Gore Vidal

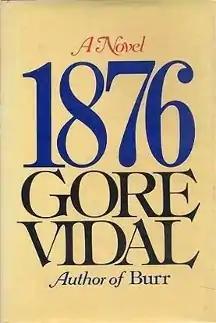
Vidal's historical novel "1876" (1976)

In the United States, Vidal is often considered an essayist rather than a novelist. Even the occasionally hostile literary critic, such as Martin Amis, admitted that "Essays are what he is good at ... [Vidal] is learned, funny, and exceptionally clear-sighted. Even his blind spots are illuminating." He often wrote literary critical essays on contemporary literature. In a 1976 overview of postmodern fiction, published in the New York Review of Books, Vidal criticized what he called the "University Novel," juxtaposing novels written to be read from "the novel that is written to be taught." Vidal blames the rise of the "University Novel" — represented by the likes of Thomas Pynchon, Grace Paley, William H. Gass, and others — in part on the French critic Roland Barthes. As the literary scholar Ben Libman has argued, Vidal associated Barthes with the Nouveau roman in France and, in the United States, with Susan Sontag, to whose literary sensibilities he was opposed.